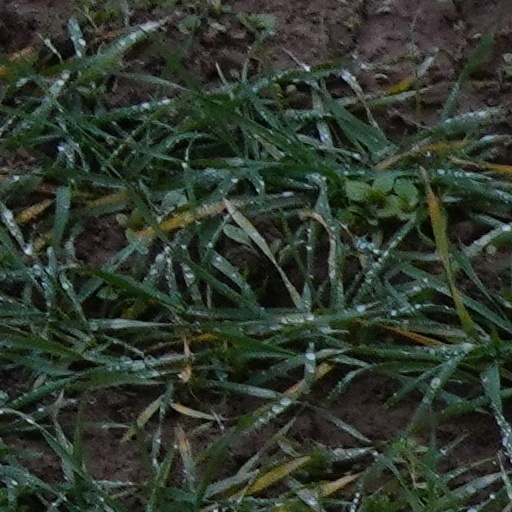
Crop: wheat